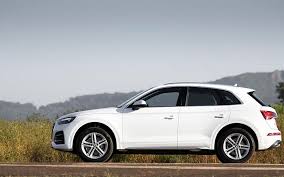
Label: noambulance